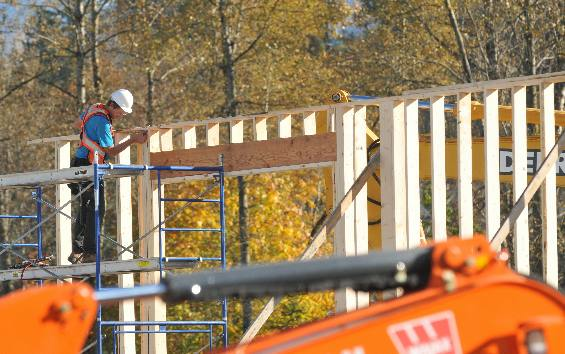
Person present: Yes